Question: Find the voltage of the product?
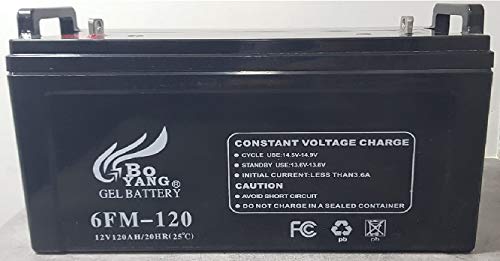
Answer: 12.0 volt